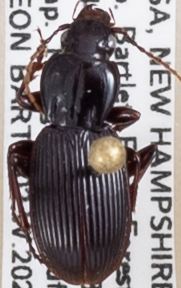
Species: Pterostichus tristis
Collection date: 2022-08-17
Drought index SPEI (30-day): -0.9
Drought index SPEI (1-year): -0.9
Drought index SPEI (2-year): -1.69